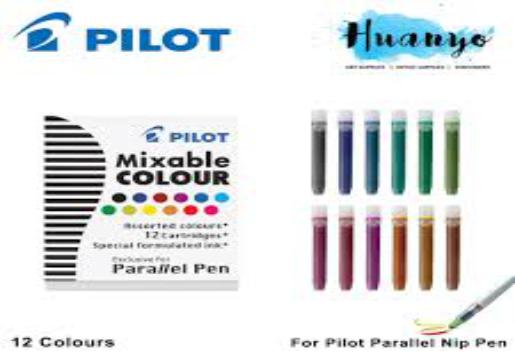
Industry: Necessities